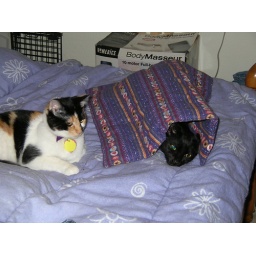
Peanut likes to sleep on the bed but under the cat bed